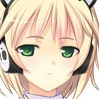
Portrait style: Anime Portrait